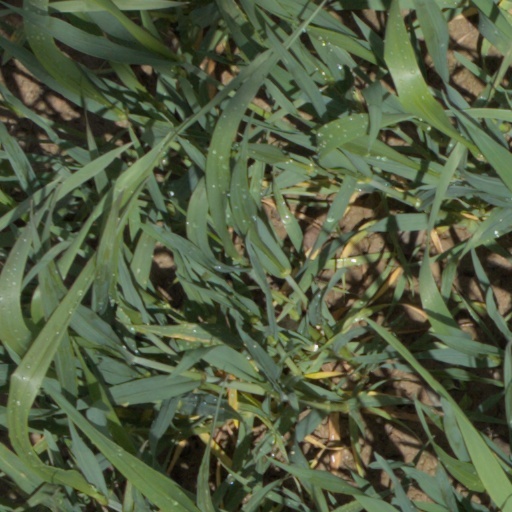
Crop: wheat